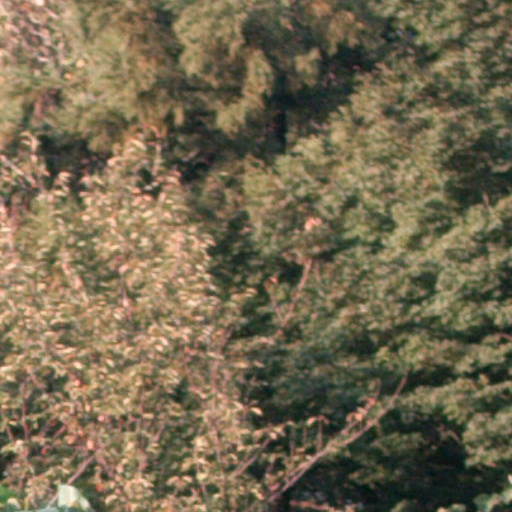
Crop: cassava